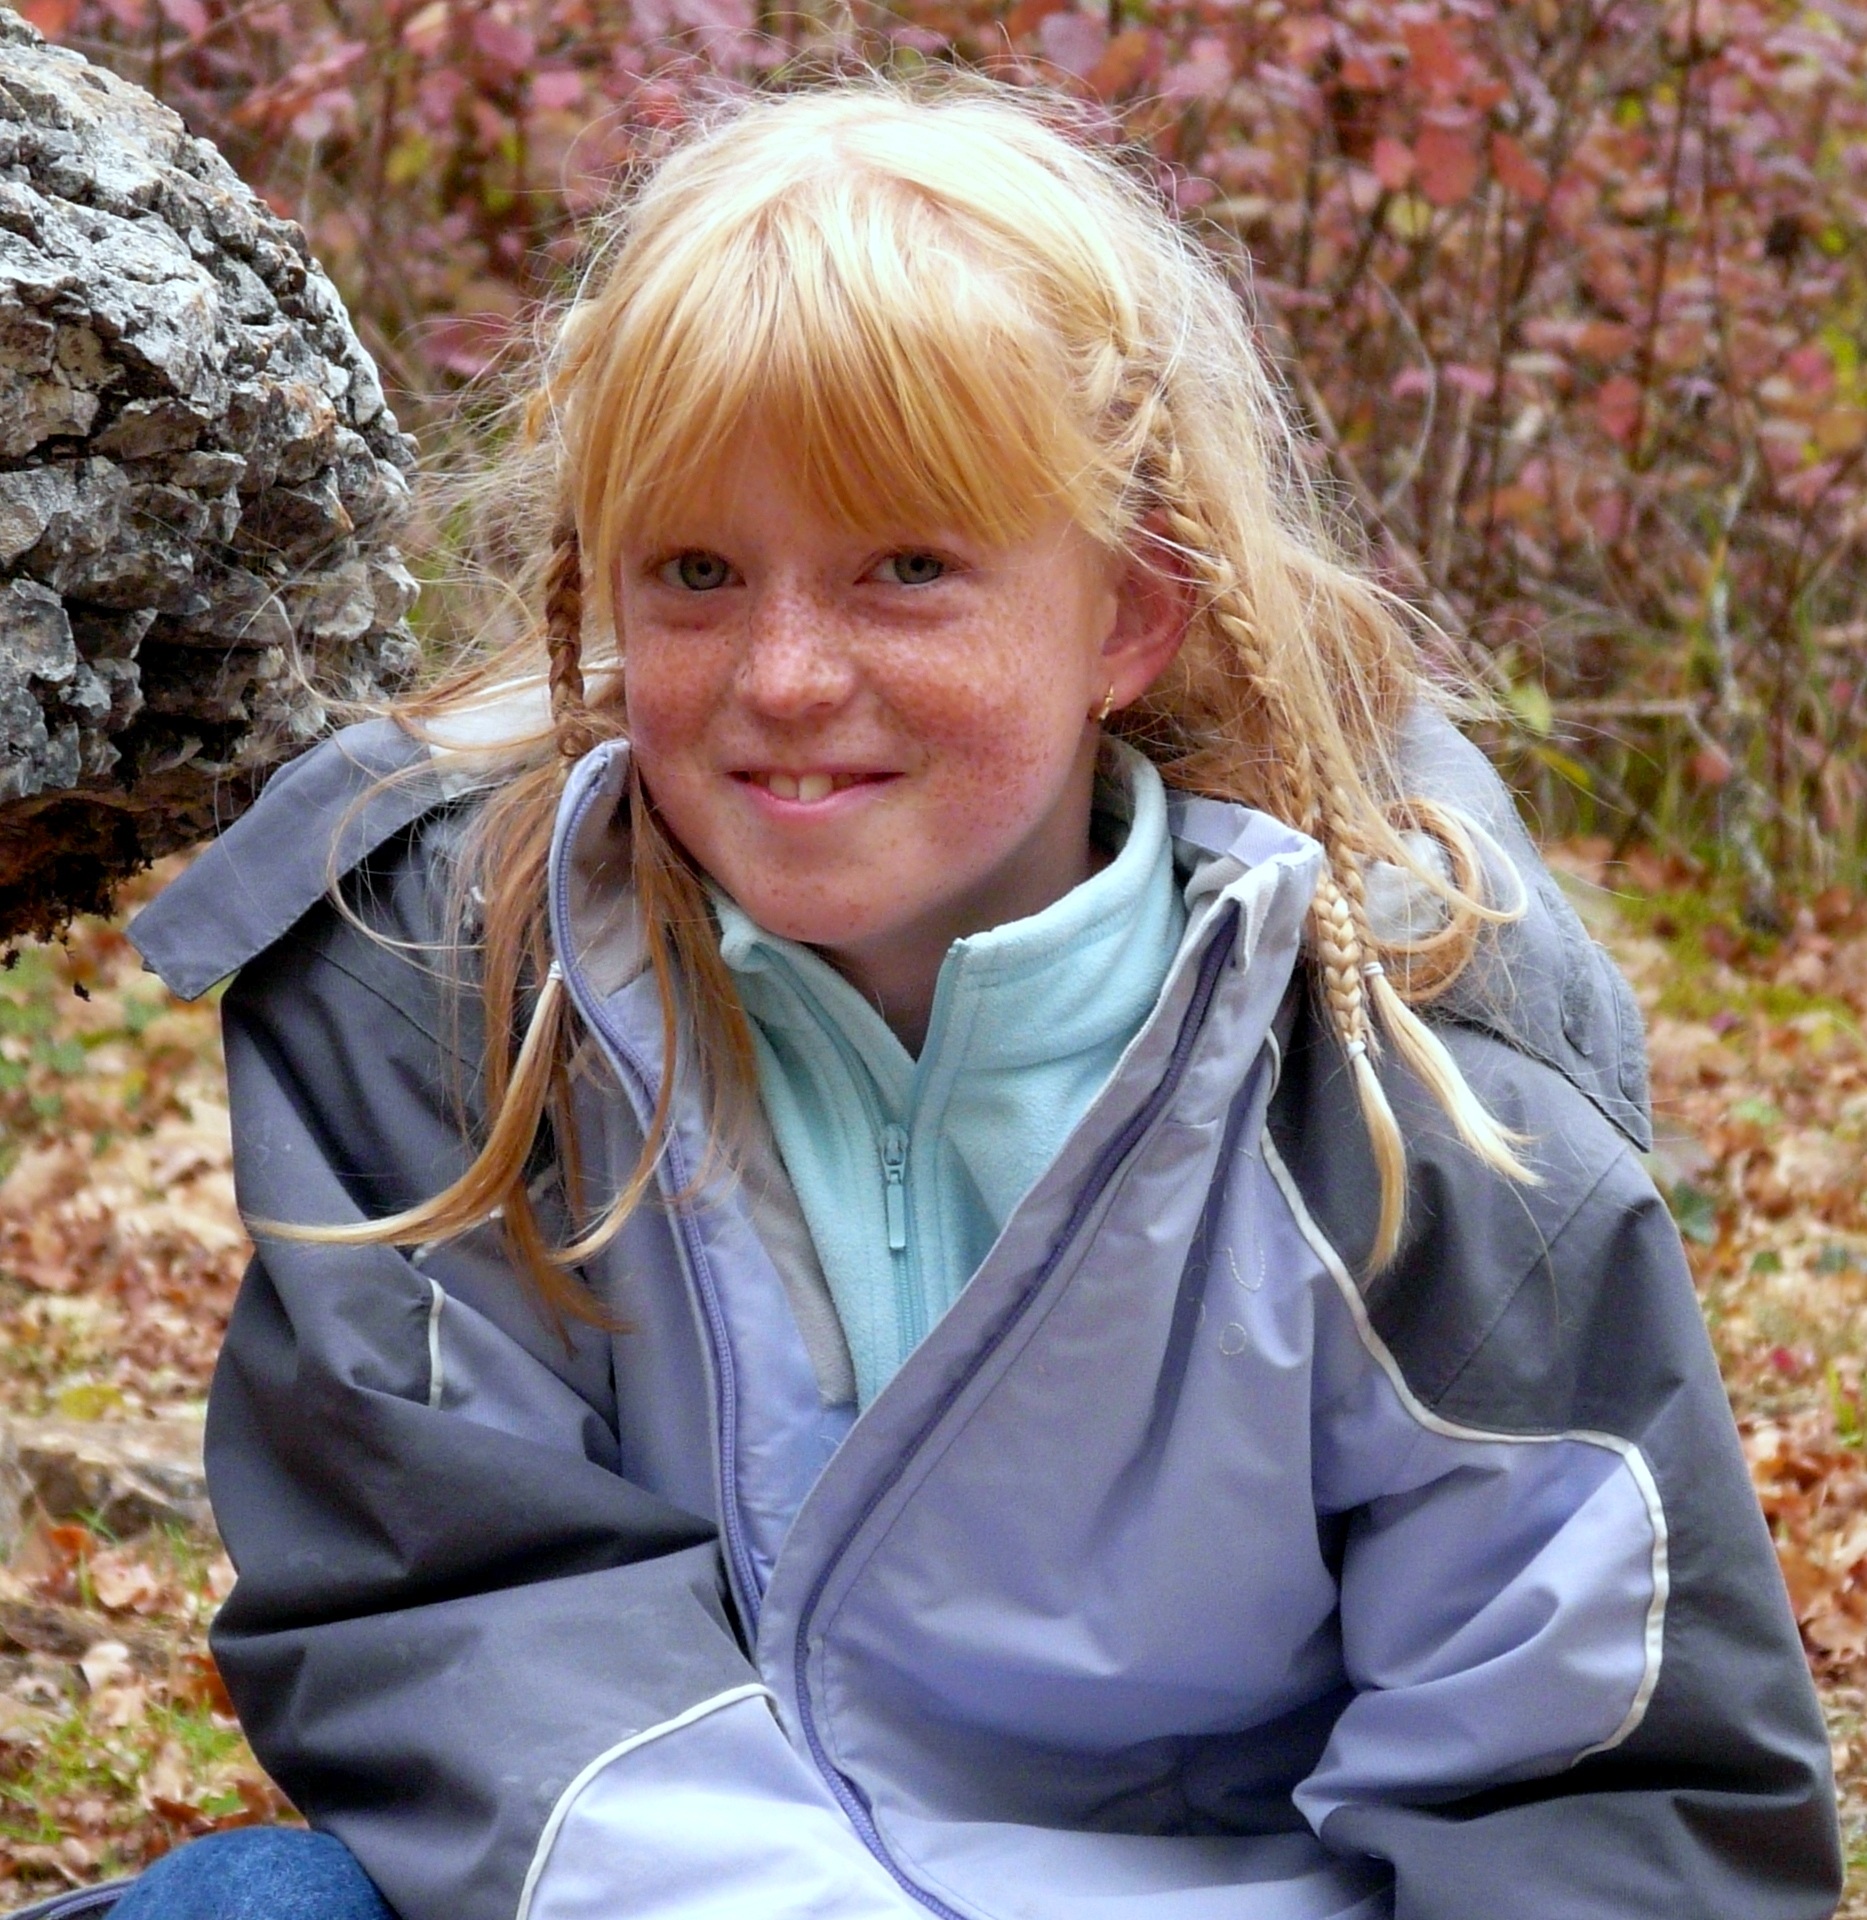
person, people, girl, woman, hair, portrait, spring, autumn, child, season, face, blond, ginger, freckles, portrait photography